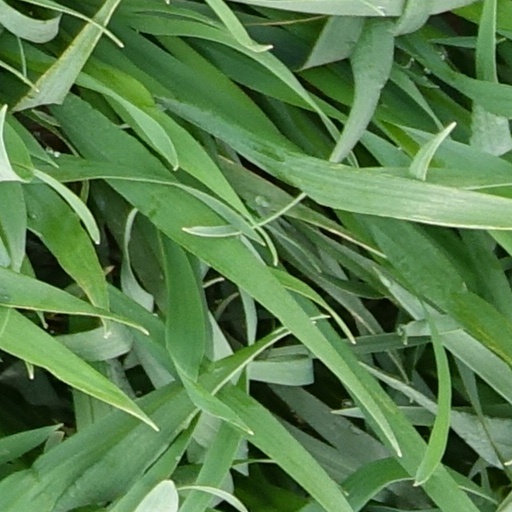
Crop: wheat